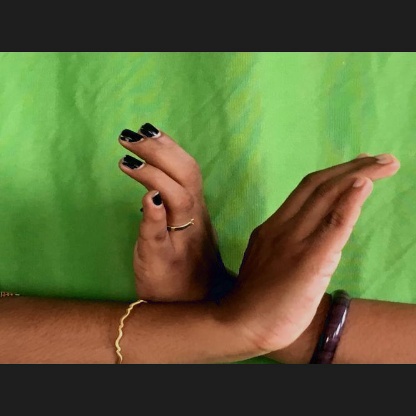
Mudra: Nagabandha